Jalen Hurts

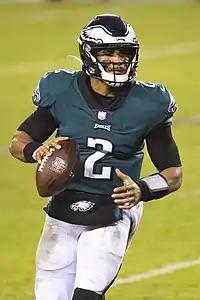
Hurts during his rookie season with the Eagles

The Philadelphia Eagles selected Hurts 53rd overall in the second round of the 2020 NFL draft. After originally being named the third-string quarterback behind Nate Sudfeld, he gained the backup position at Week 2, mainly so he could be used for quarterback runs or as a decoy.